Culiacán International Airport

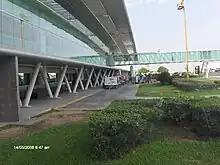
Passenger terminal airside

In 2023, Grupo Aeroportuario Centro Norte announced a major renovation project for Culiacán International Airport. This project is expected to be completed within 5 years and aims to accommodate an estimated 5 million passengers. The renovation plan includes expanding waiting areas, adding additional gates, and completely revamping the terminal area. The total investment for this project is set at a minimum of 636 million Mexican pesos.